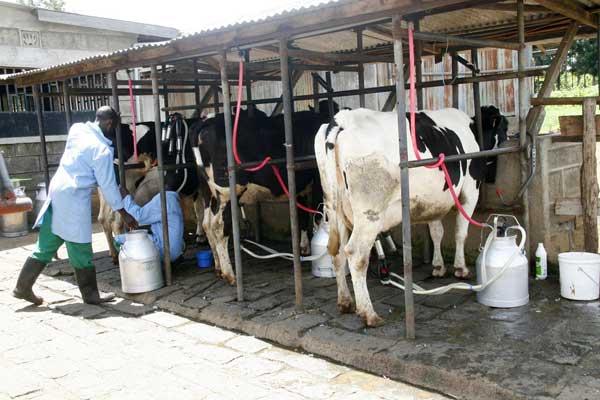
Ng'ombe wa maziwa wako kwenye mahali pao maalum pa kukamuliwa na kuna mashine maalum ambazo zimewekwa kwenye chuchu zao na zinatumika kukamua na maziwa yanaelekezwa kwenye vyombo tofauti tofauti.